Předmostí 3

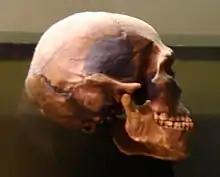
Cast of Předmostí 3 skull

Předmostí 3 was an Upper Paleolithic "Homo sapiens" from what is today the Czech Republic, geologically dated to the Late Pleistocene.